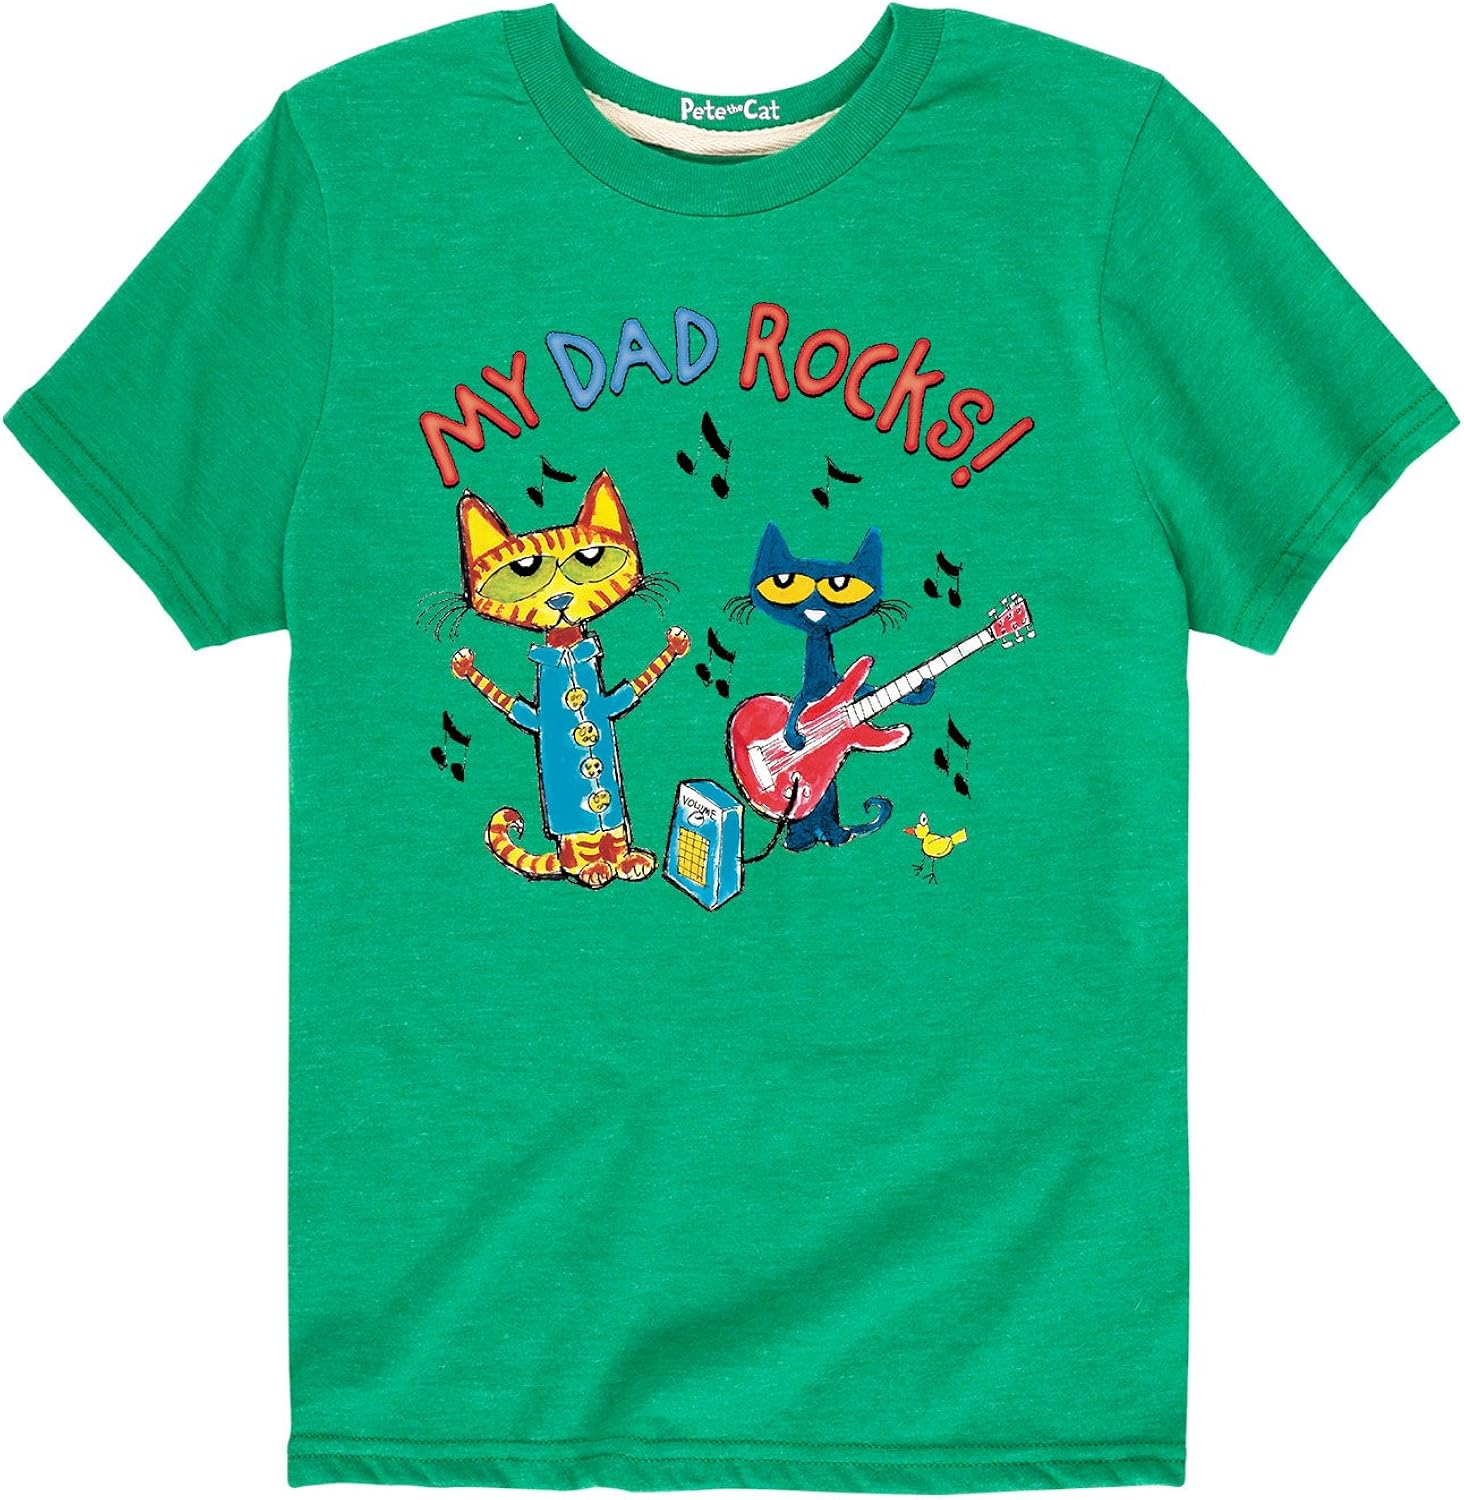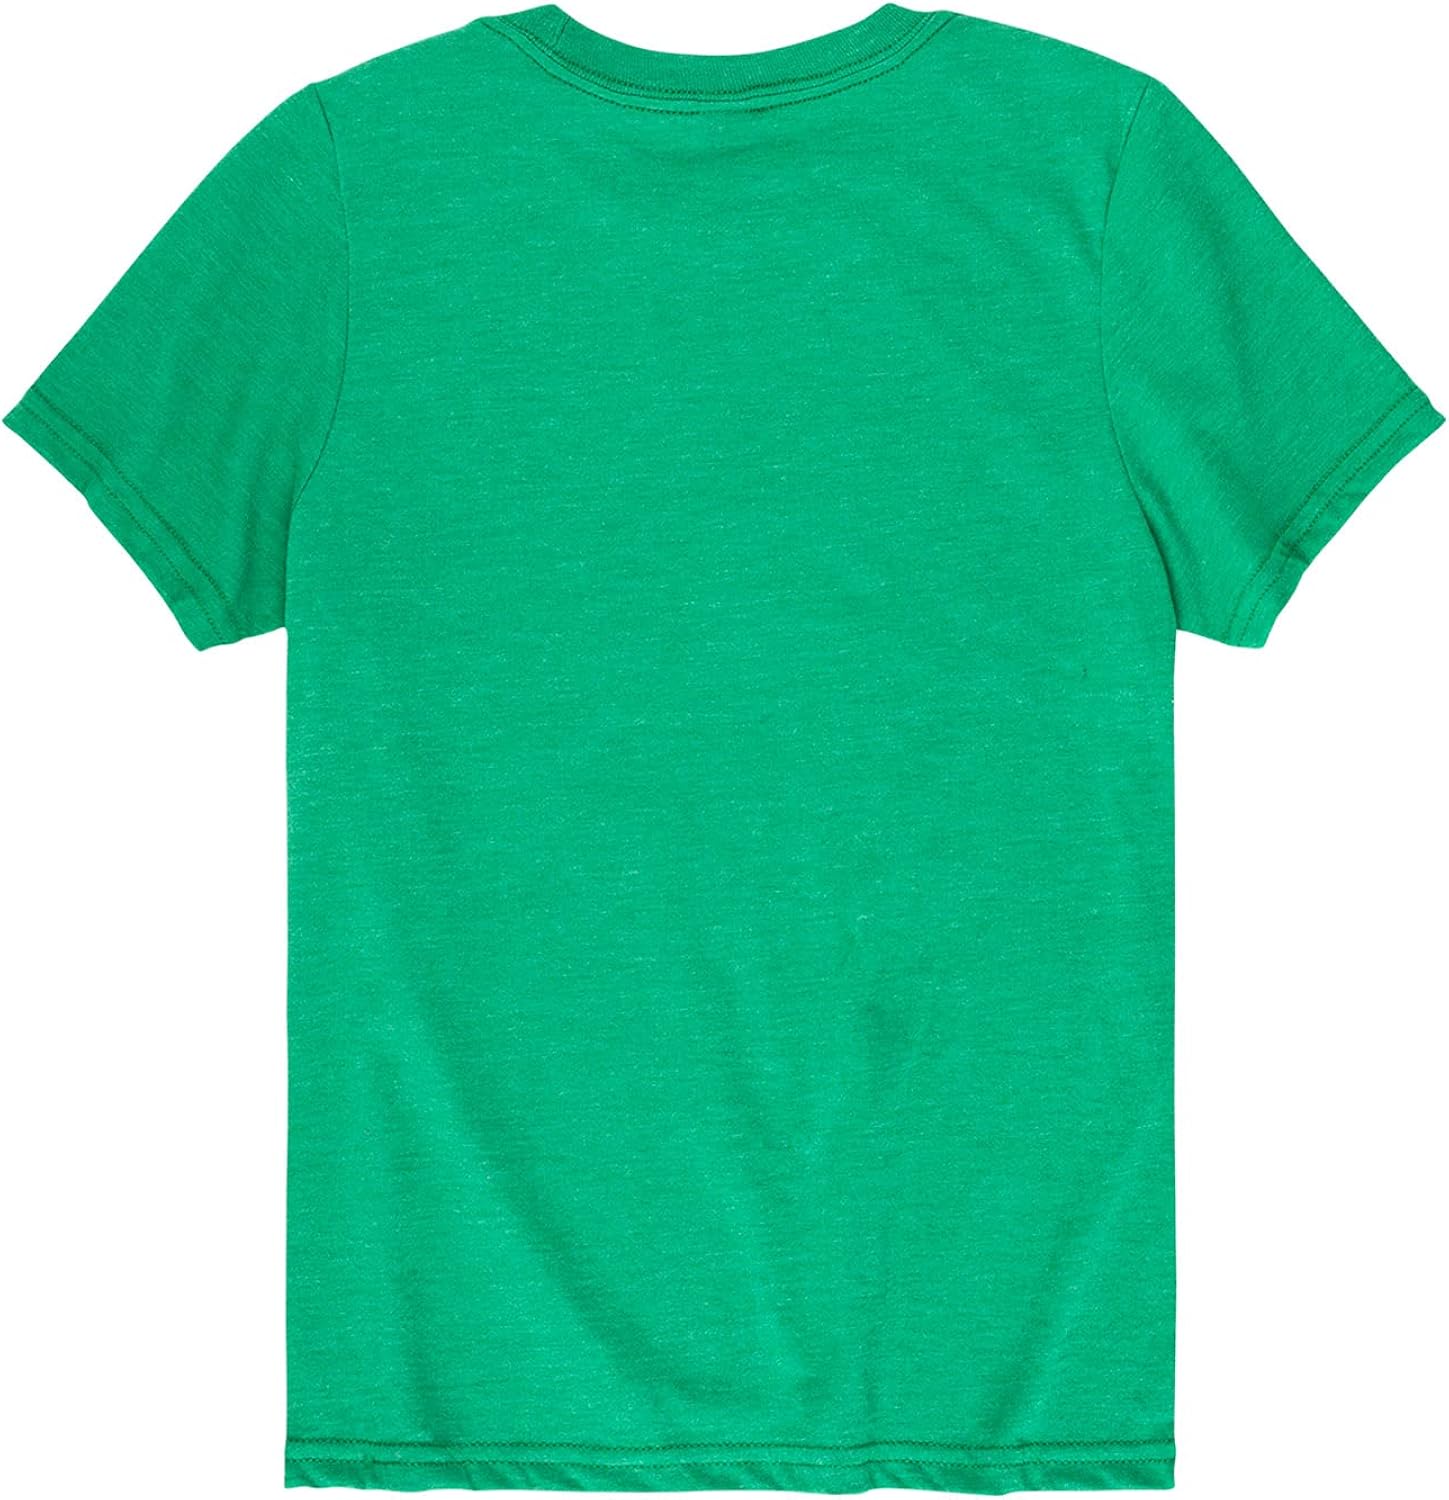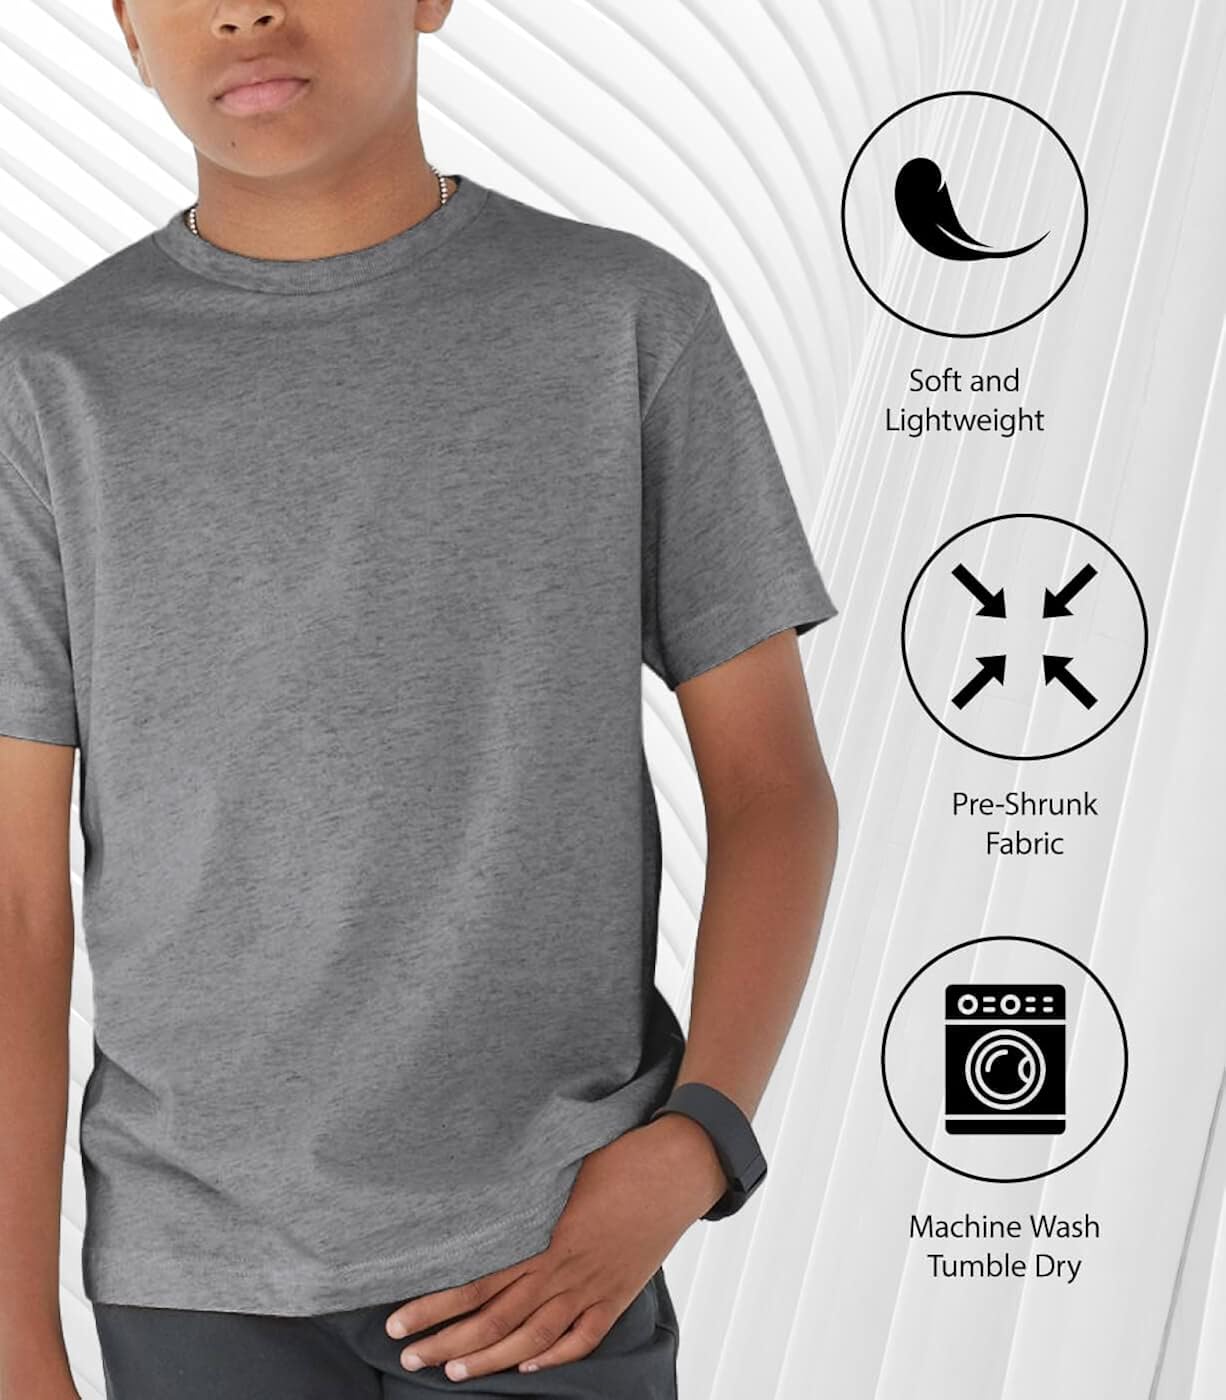
Pete the Cat - My Dad Rocks - Toddler Short Sleeve T-Shirt
Category: AMAZON FASHION
ABOUT THIS PRODUCT: Pete The Cat - My Dad Rocks - Toddler Short Sleeve T-Shirt - Officially Licensed Pete The Cat apparel for the whole family. Garments offered range from long sleeve and relaxed fit t-shirts, to lightweight french-terry sweatshirts and graphic print pullovers. We offer our products a variety of styles and sizes. Our products feature fun and trendy graphics that are perfect for any occasion and also make great gifts.
Features: 50% Cotton / 50% Polyester - KELLY GREEN | Printed in USA, Garment Imported | Pull On closure | Machine Wash | TEES MADE TO MOVE - Our toddler t-shirt is soft and durable for everyday wear. Our sizes run from 2T to 5T so you can size up when needed on their favorite graphic t-shirt. | SIZE & FIT - This garment fits true to size. Ages 2-5. Please use the size chart image for accurate sizing. | PRINTED & SHIPPED IN THE USA - Make sure it says "Sold by Hybrid Promotions" for authentic product. | Officially Licensed Pete The Cat apparel for the whole family. Garments offered range from long sleeve and relaxed fit t-shirts, to lightweight french-terry sweatshirts and graphic print pullovers. We offer our products in a variety of styles and sizes. Our products feature fun and trendy graphics that are perfect for any occasion and also make great gifts.